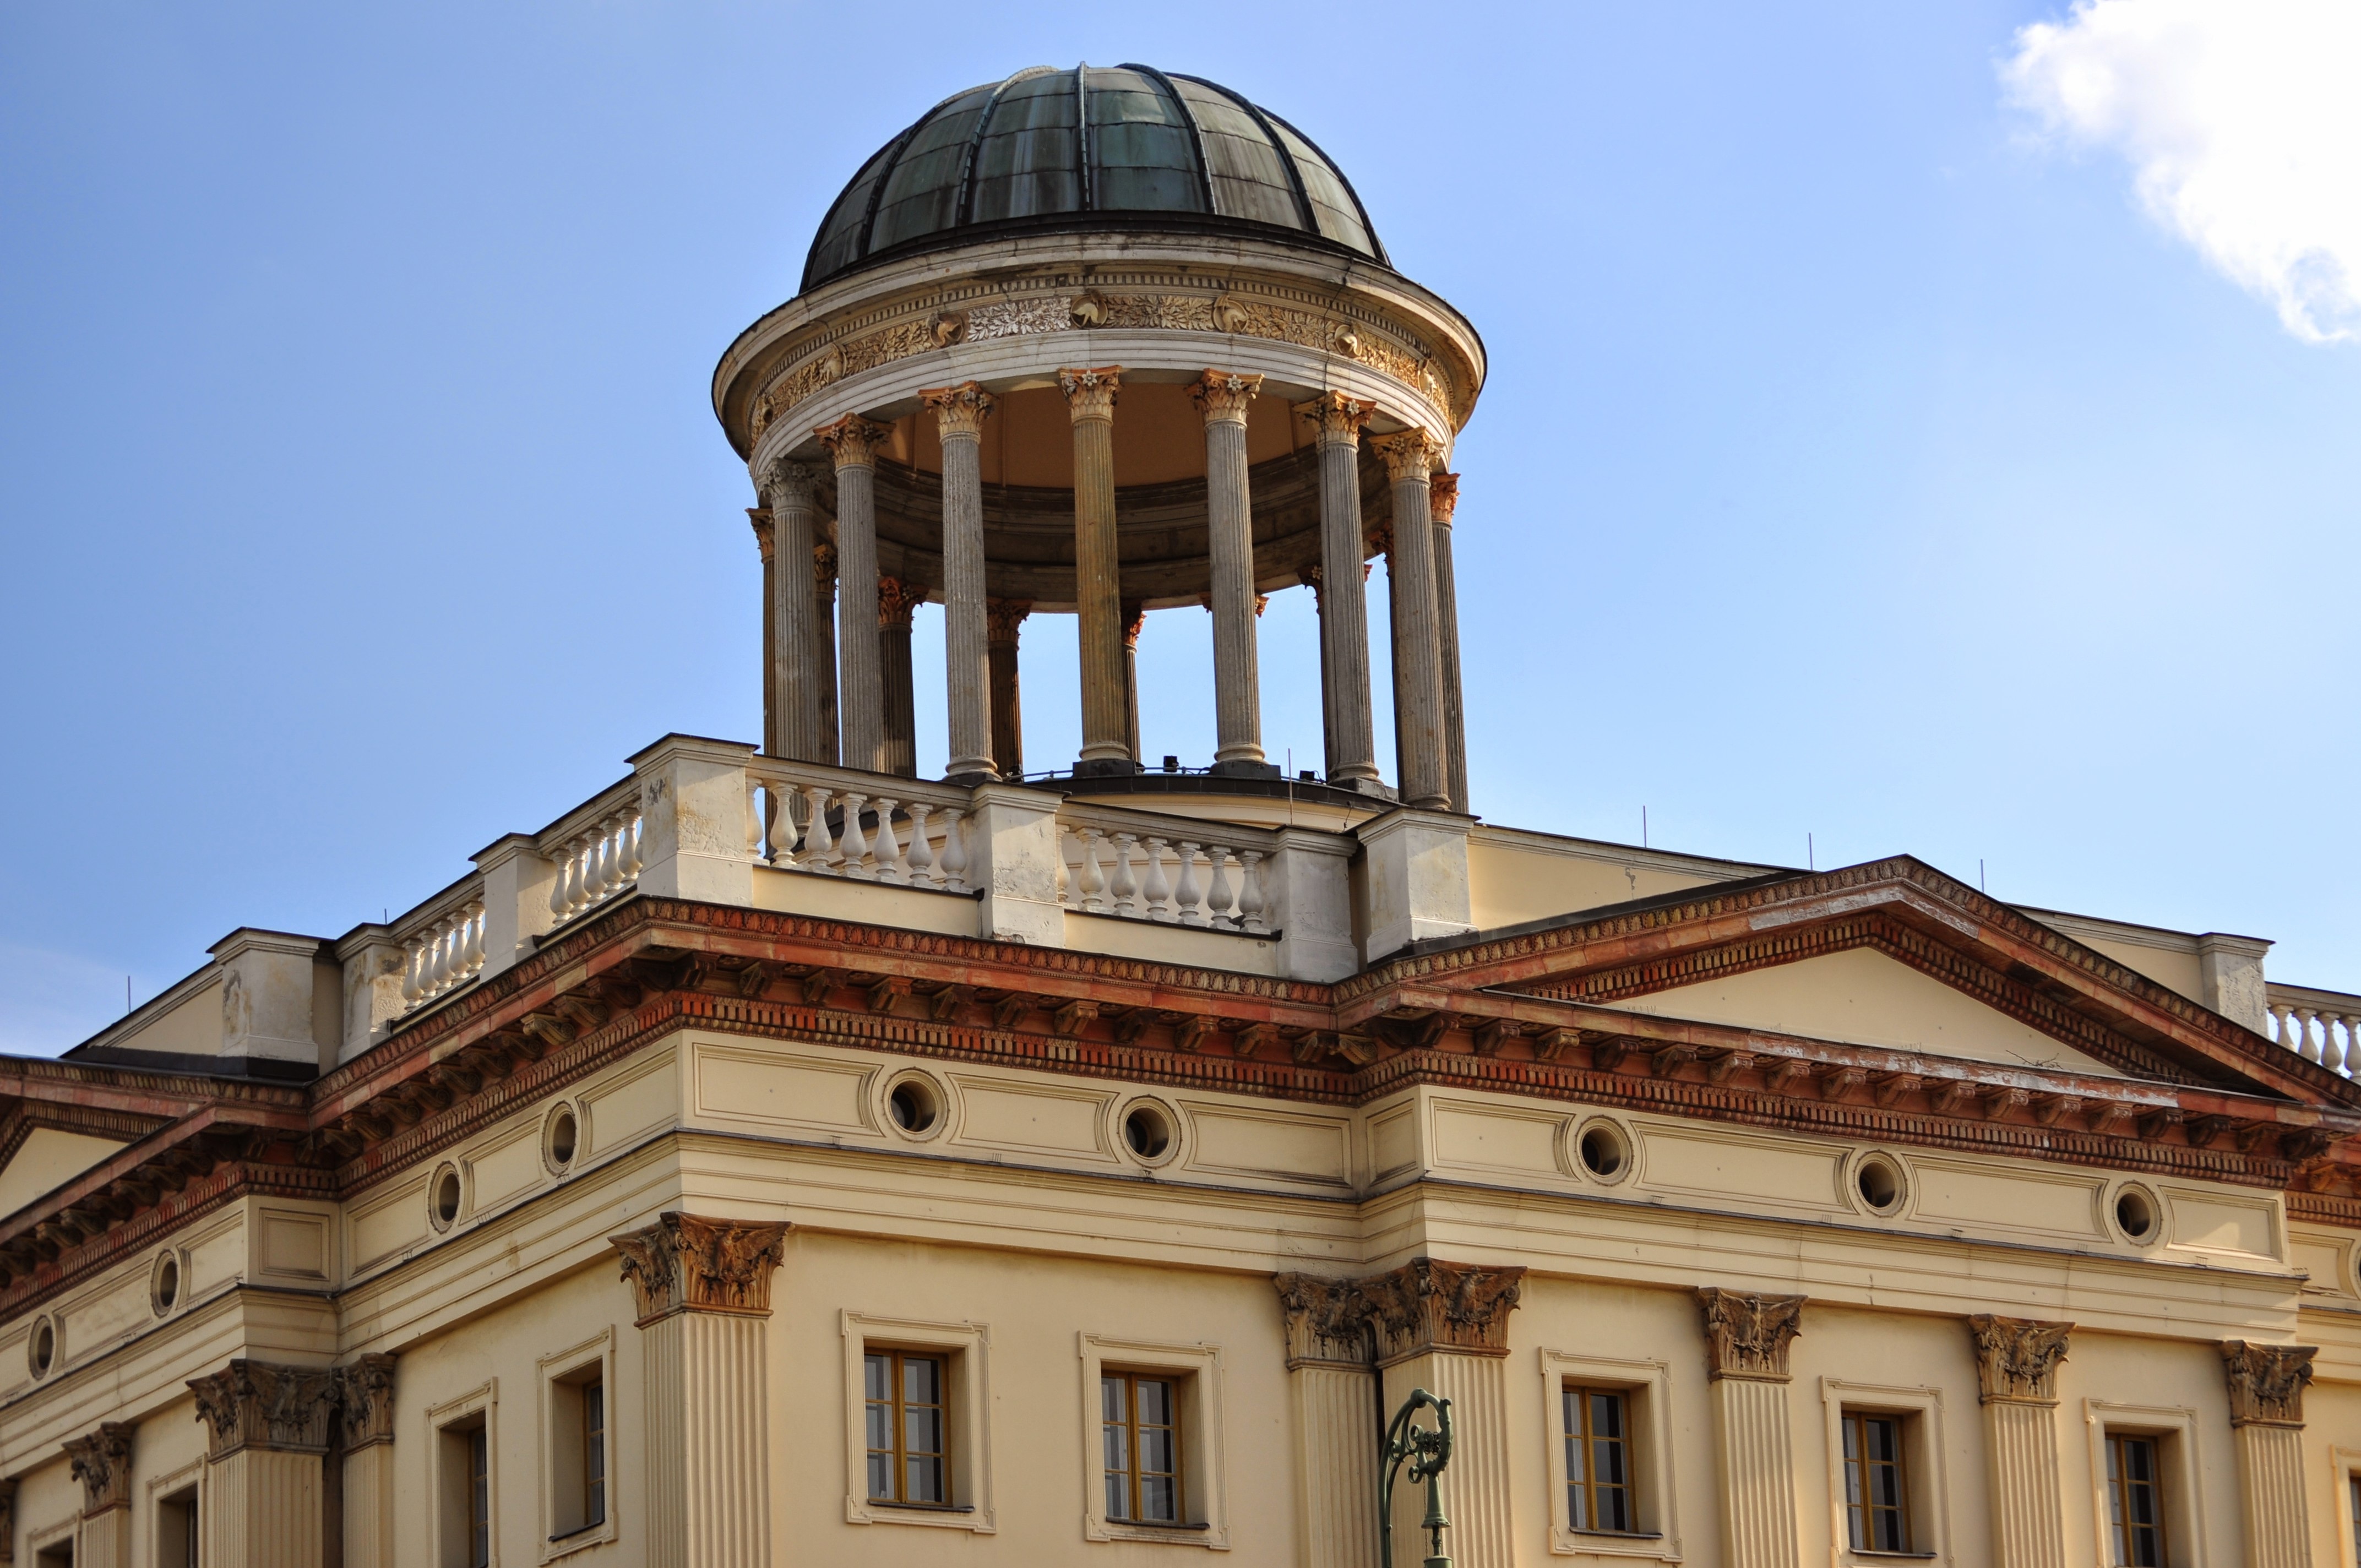
architecture, building, palace, downtown, landmark, facade, tourism, berlin, synagogue, dome, courthouse, the museum, the dome, classical architecture, ancient history, ancient roman architecture, sammlung scharf gerstenberg